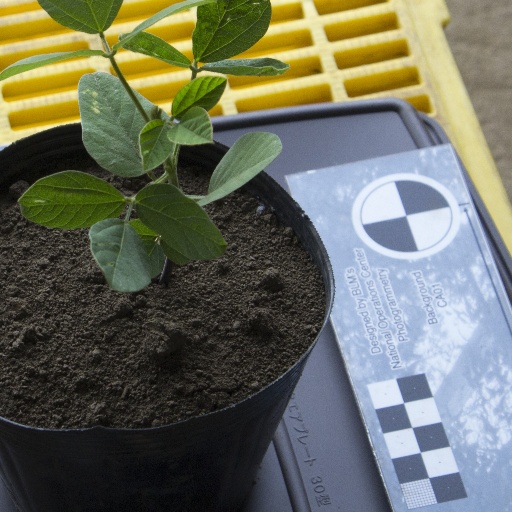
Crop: soybean